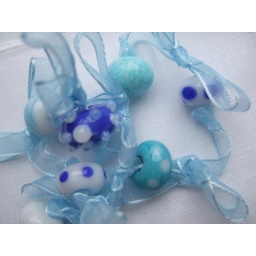
Mix of blue glass beads on organza ribbon. Made as a 'Baby Charm' by Meeni.